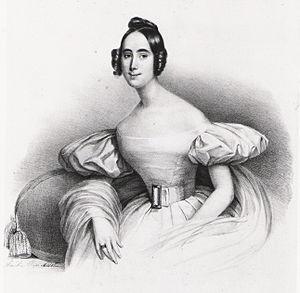
Mademoiselle Ambroisine, de son vrai nom Françoise-Ambroise Acolet, est une danseuse française née le 24 janvier 1811 à Paris et morte le 1ᵉʳ mars 1882 à Saulieu.